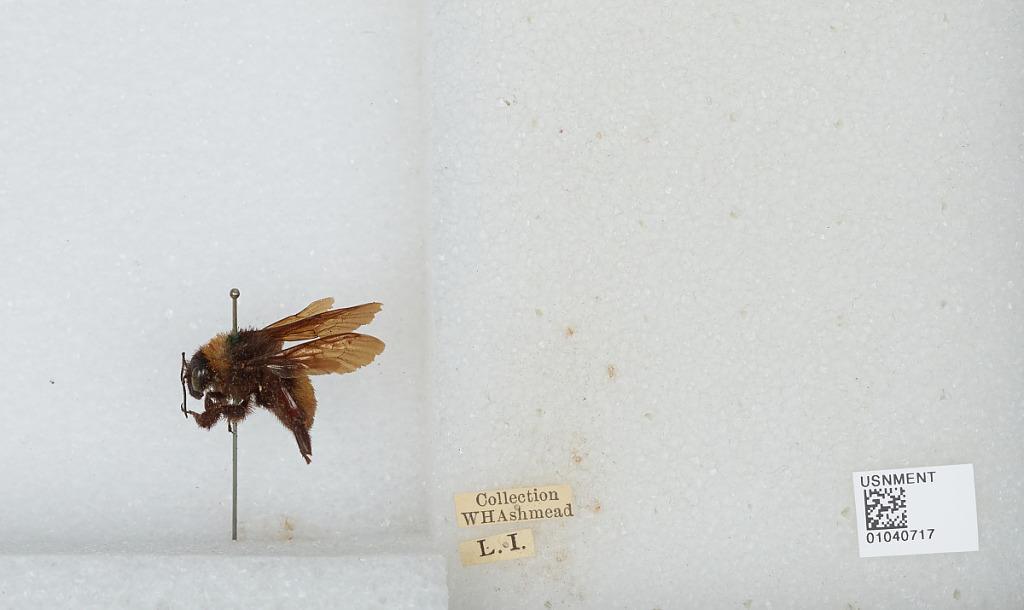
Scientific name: Bombus (Fervidobombus) pensylvanicus pensylvanicus (De Geer)